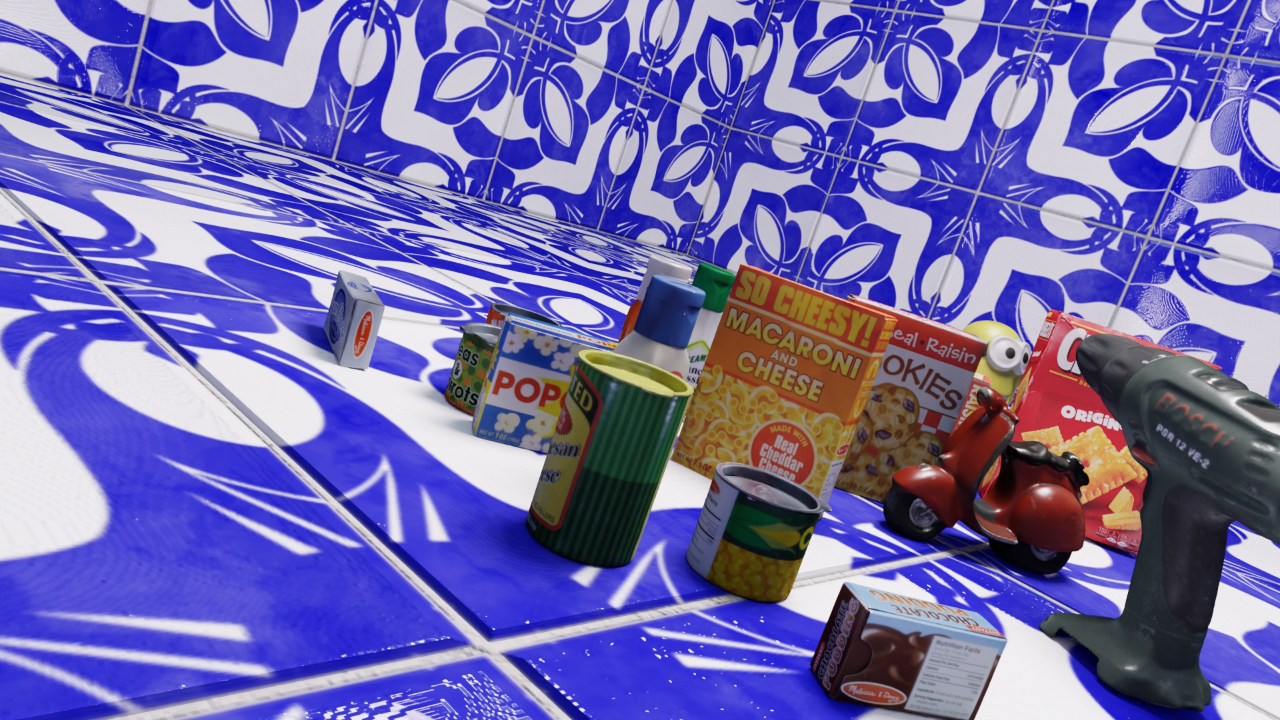
Question:
What are the five normalized (x, y) points between 0 and 1 in the image that outline the grasp plane for the box of macaroni and cheese labeled "SO CHEESY!"? Your answer should be as Grasp center: [], Left finger base: [], Right finger base: [], Left finger tip: [], Right finger tip: [].
Answer: Grasp center: [0.582812, 0.295833], Left finger base: [0.596094, 0.309722], Right finger base: [0.567187, 0.279167], Left finger tip: [0.592187, 0.388889], Right finger tip: [0.563281, 0.370833]